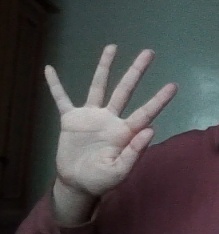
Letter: sheen